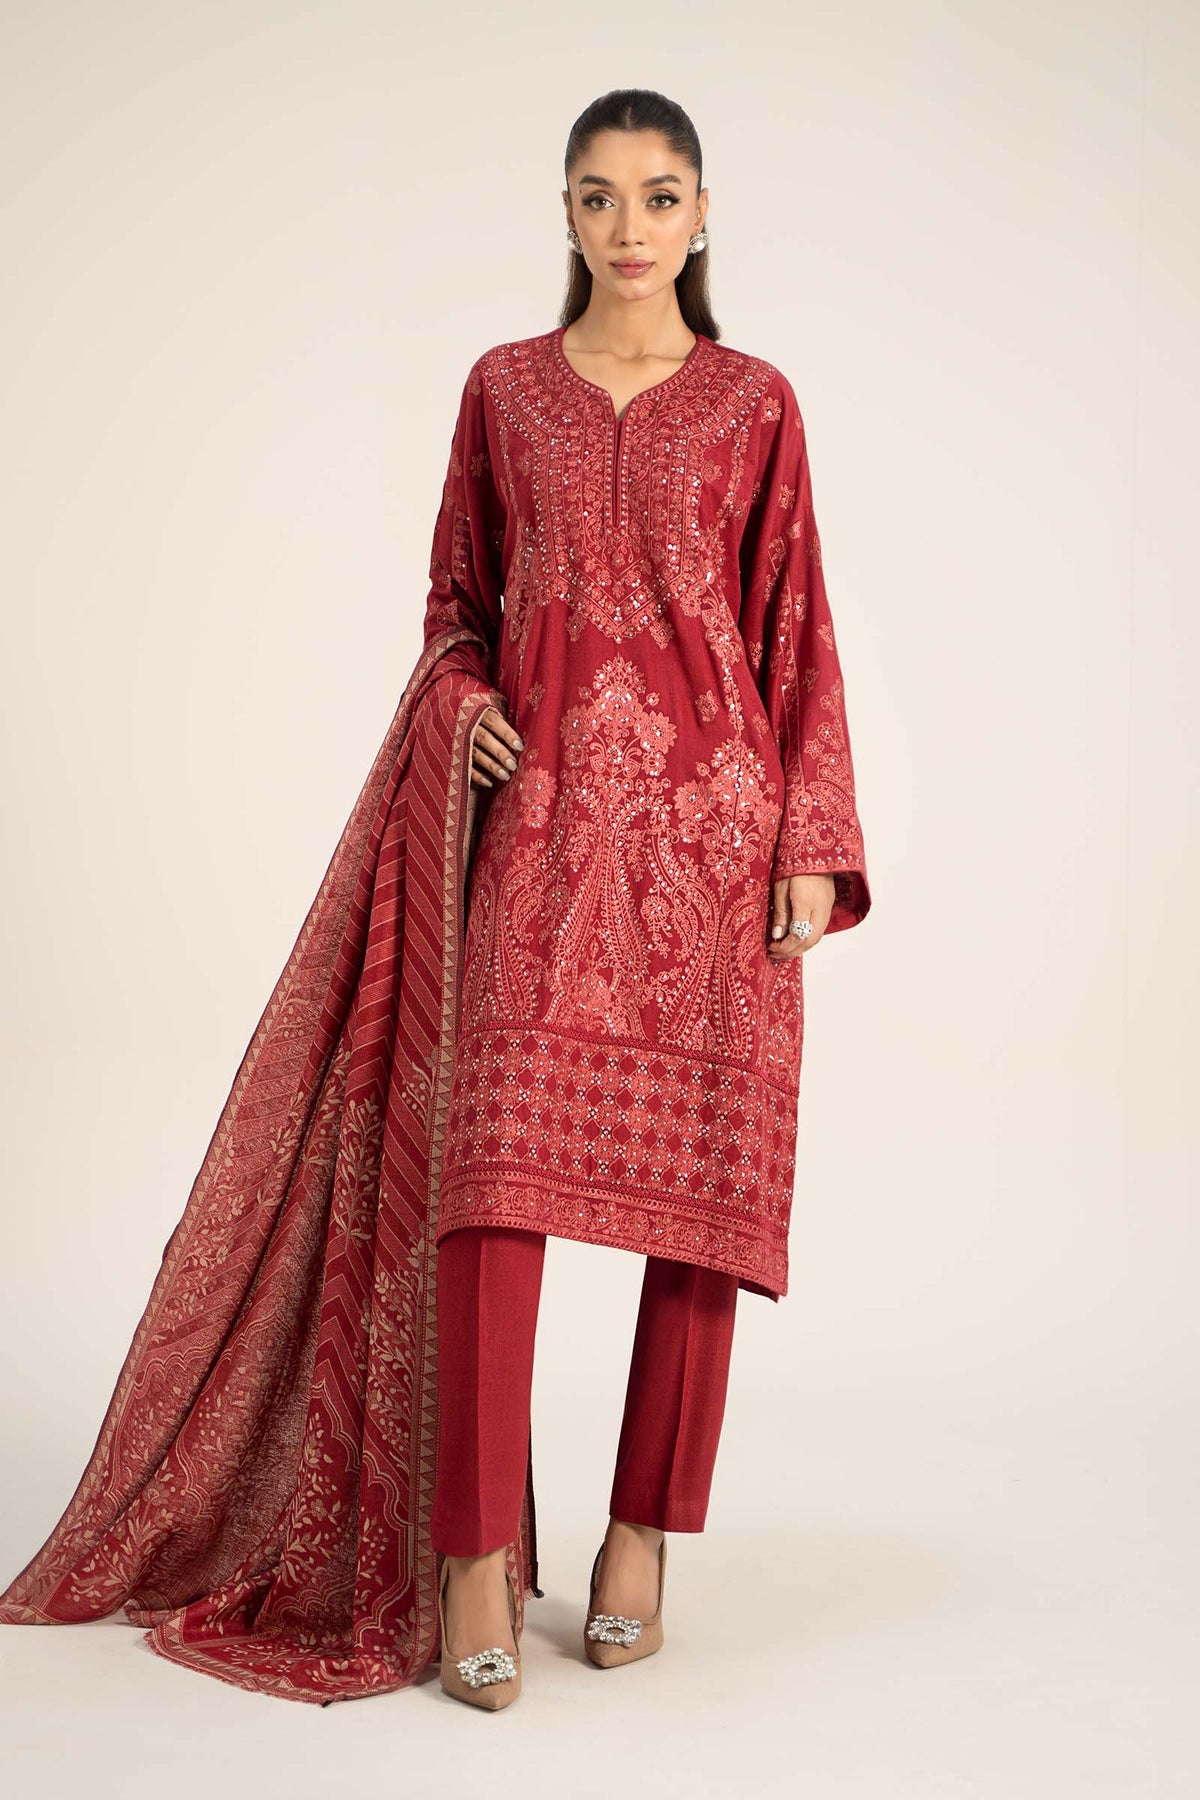
burgundy embroidered cotton tunic